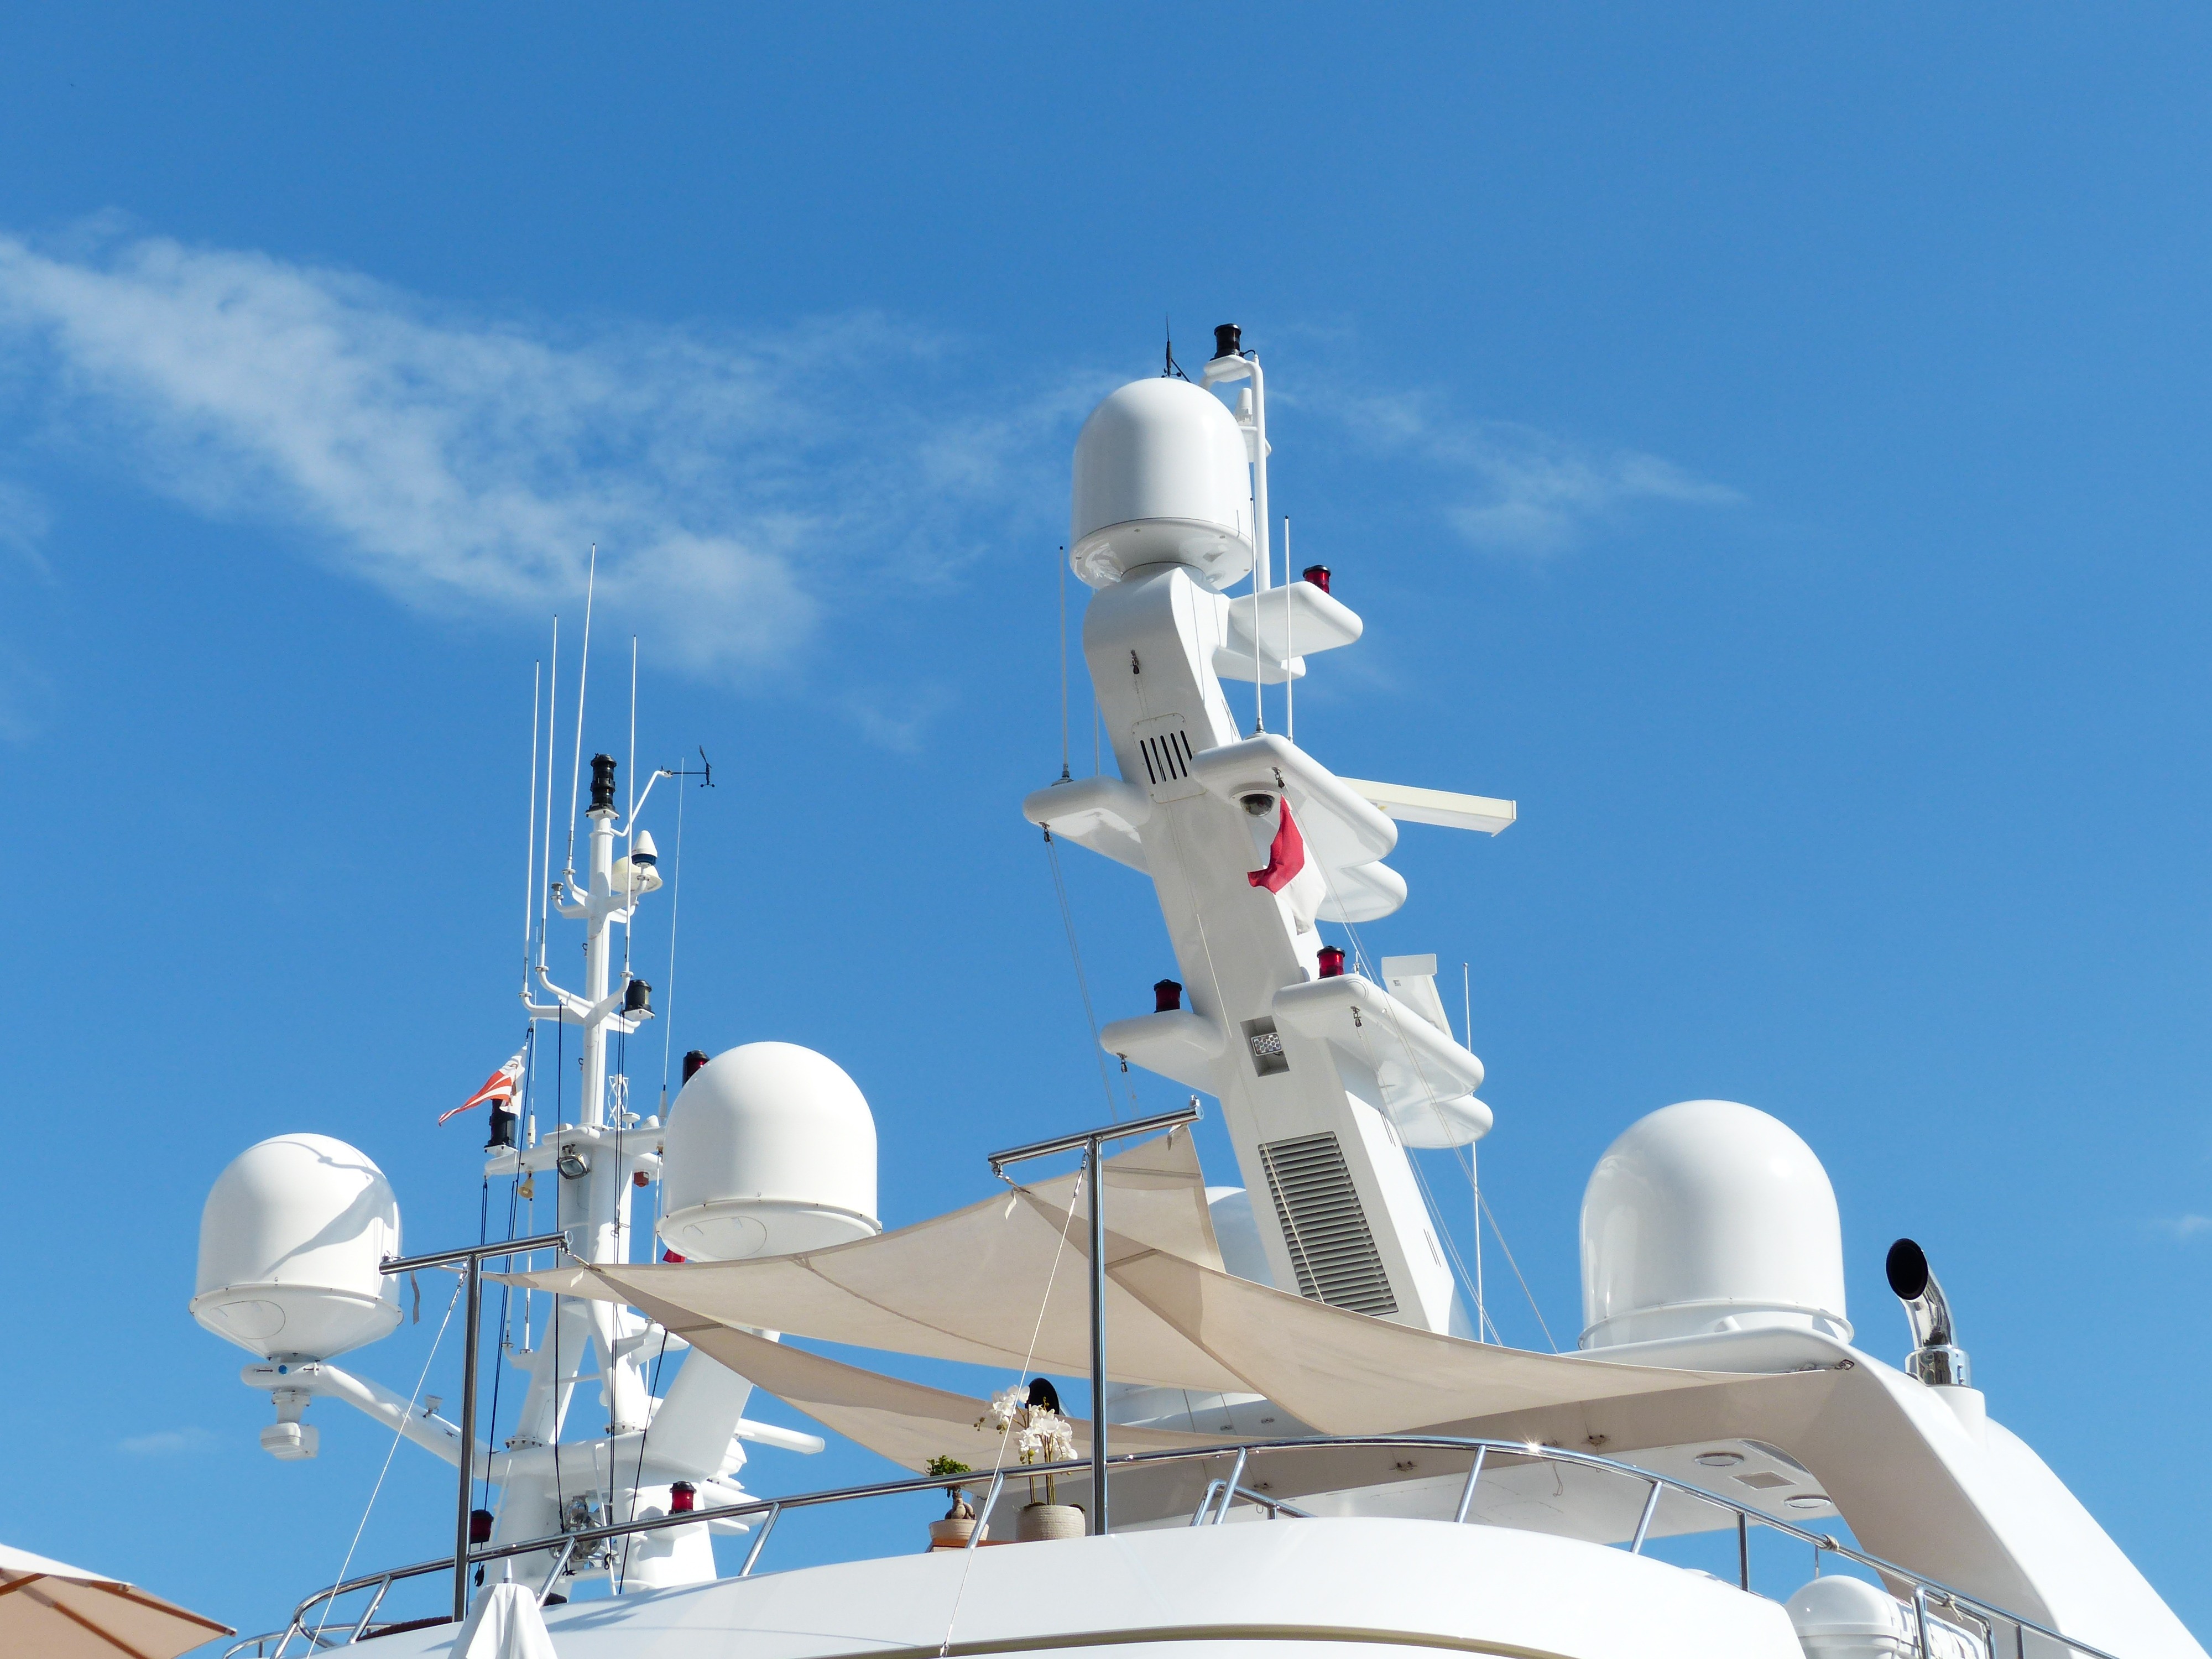
boat, wind, ship, boot, antenna, vehicle, mast, yacht, communication, machine, wind turbine, navigation, radar, watercraft, transmission, radar equipment, aircraft engine